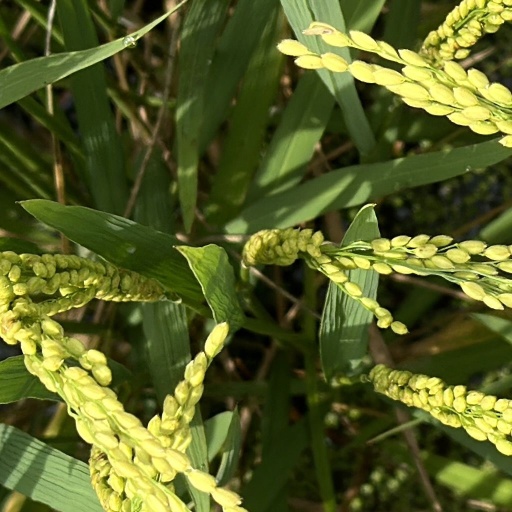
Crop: rice